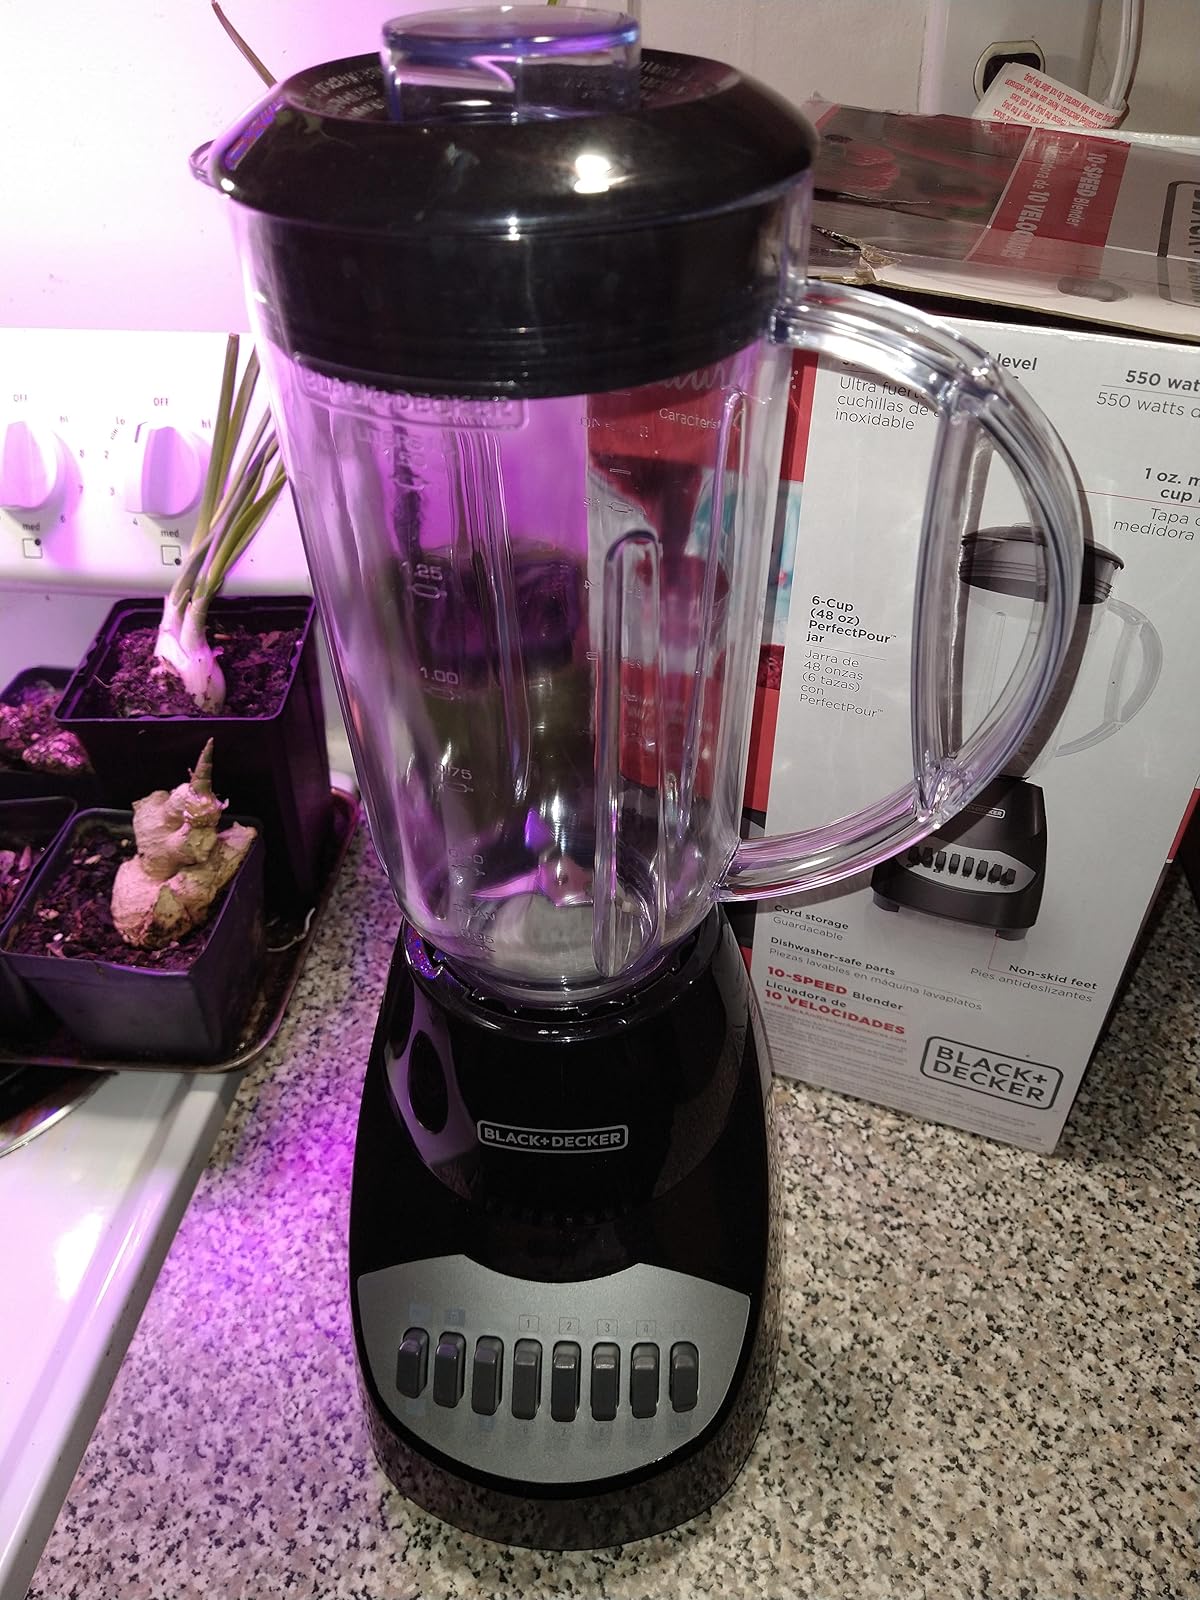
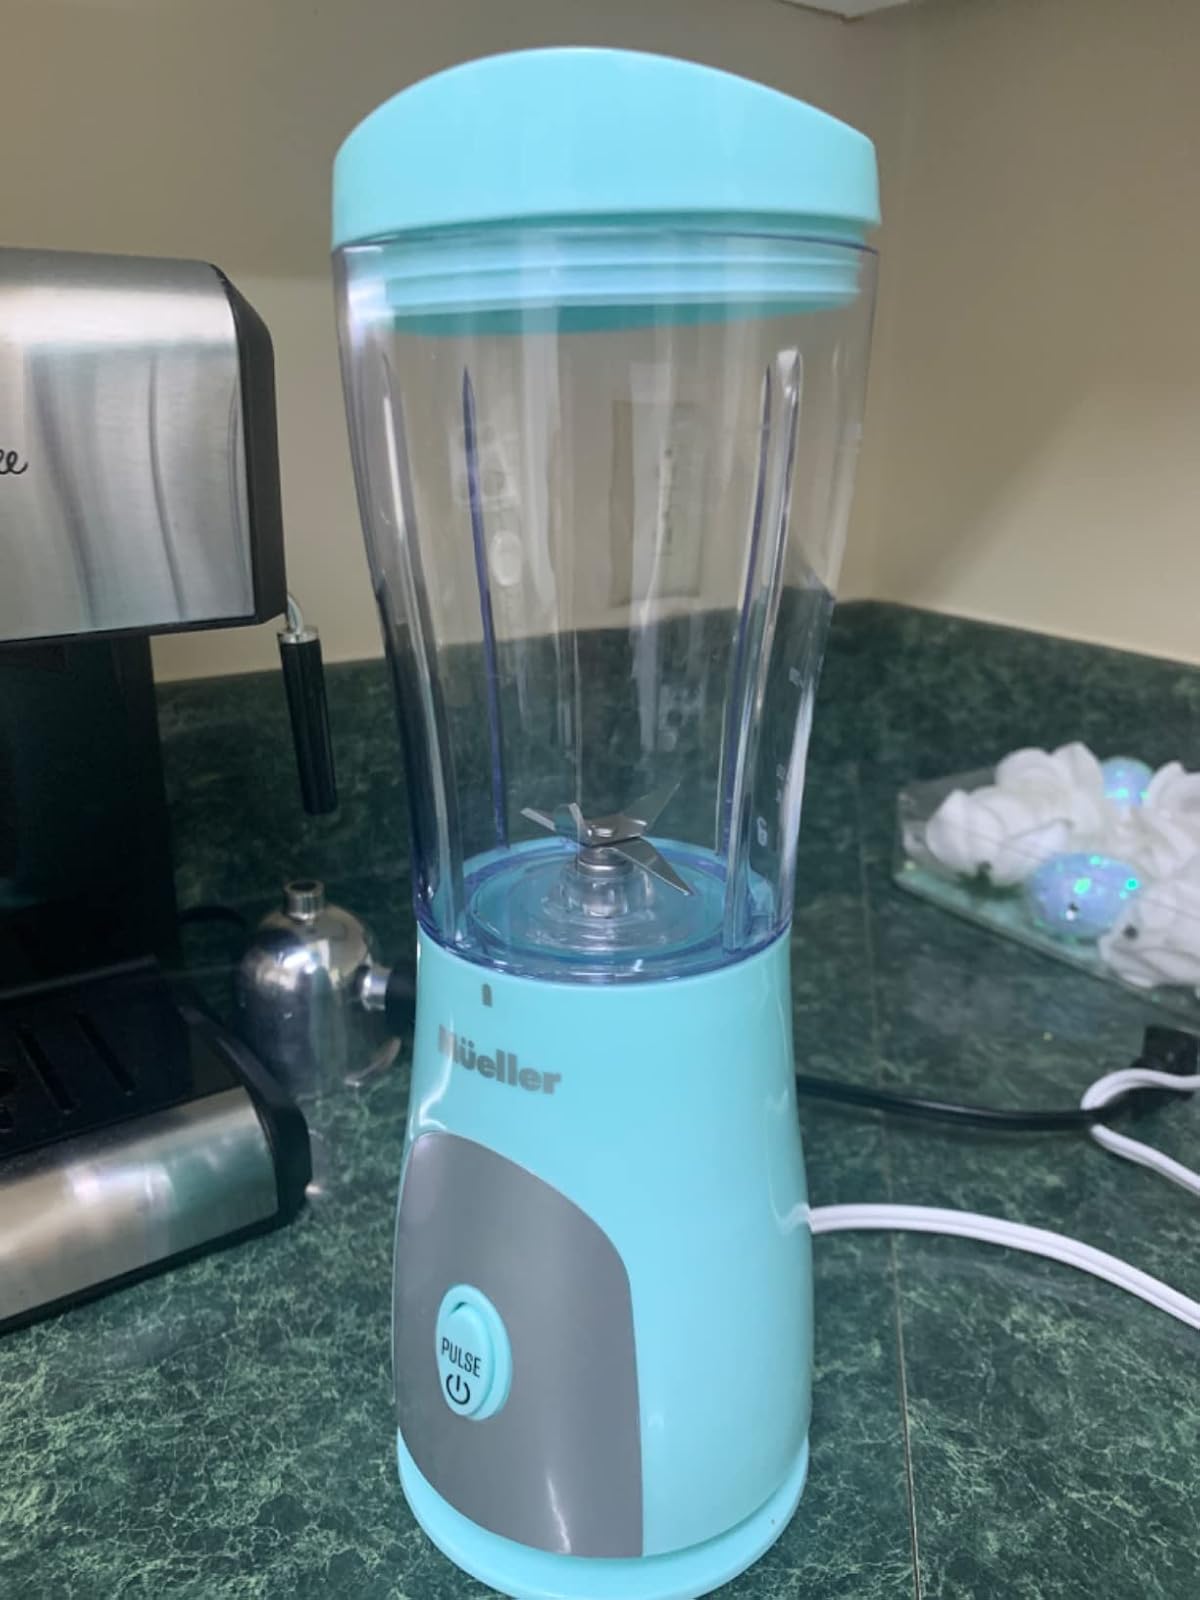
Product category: items_blender
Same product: no